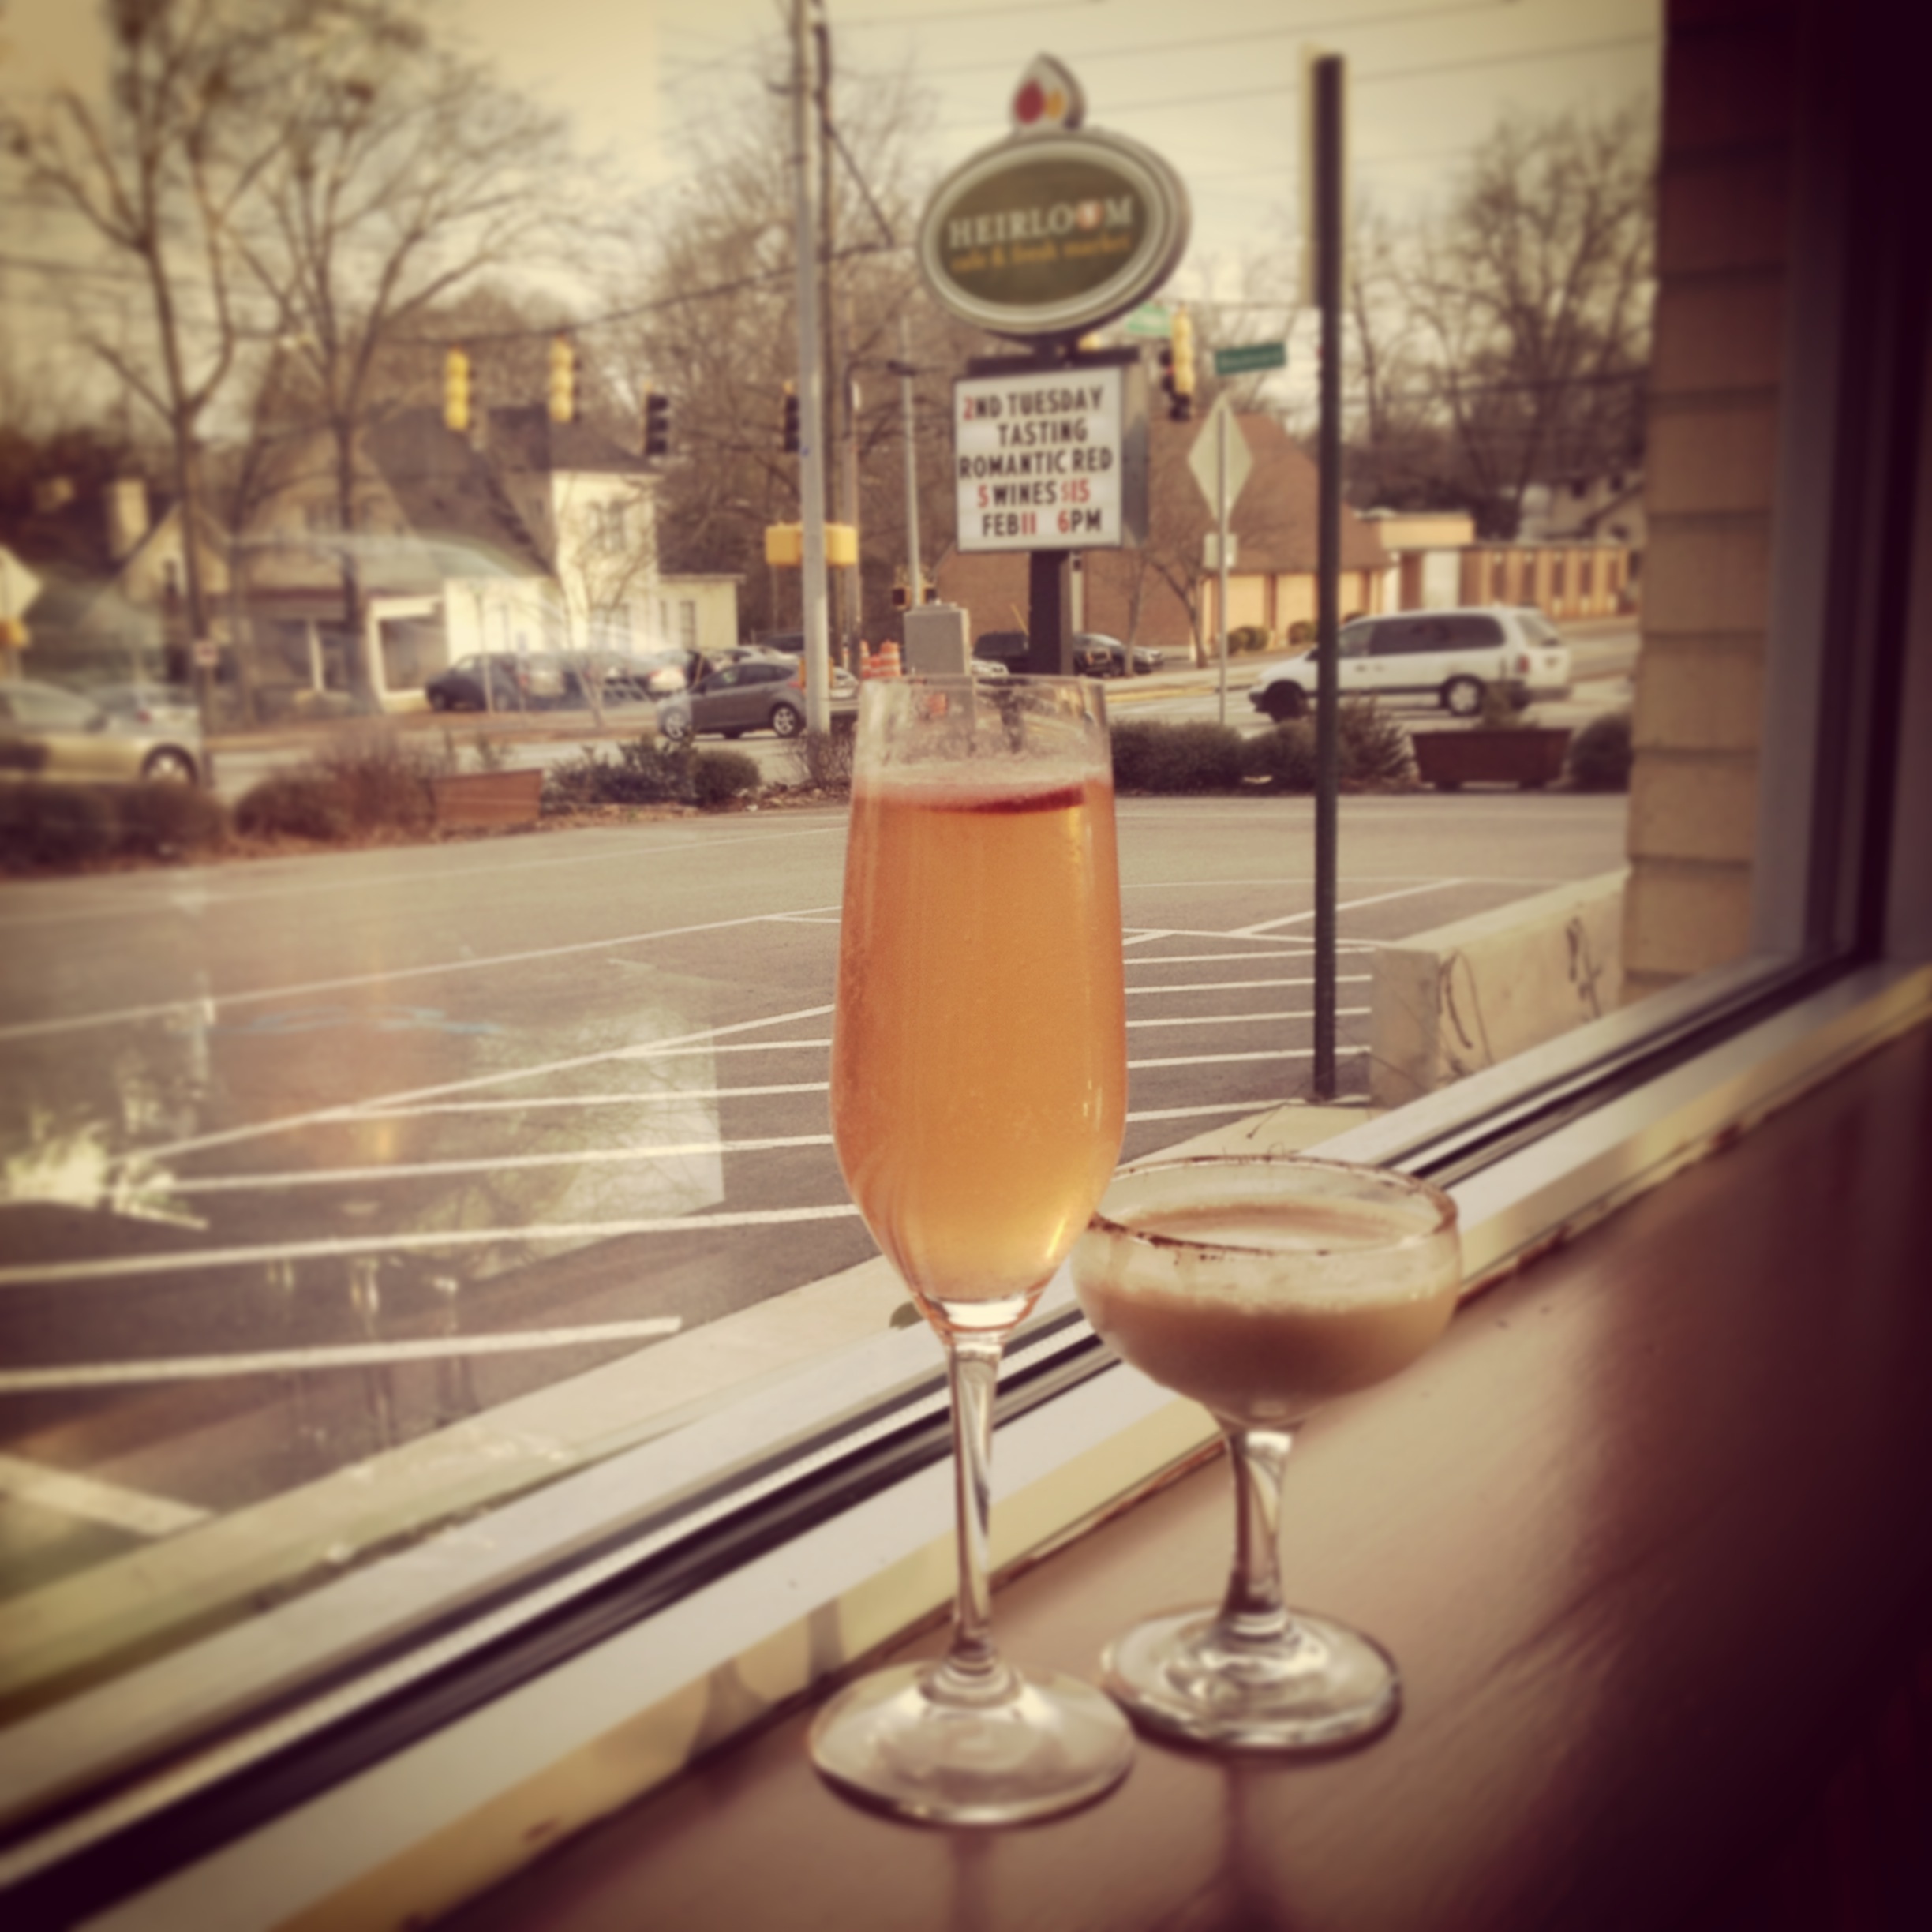
wine, glass, restaurant, bar, drink, lighting, alcohol, celebrate, party, champagne, liqueur, alcoholic beverage, distilled beverage, sparking